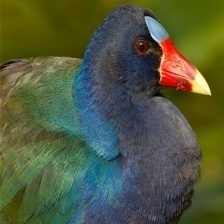
Species: PURPLE GALLINULE
Scientific name: PORPHYRIO MARTINICUS
ImageNet parent category: european_gallinule